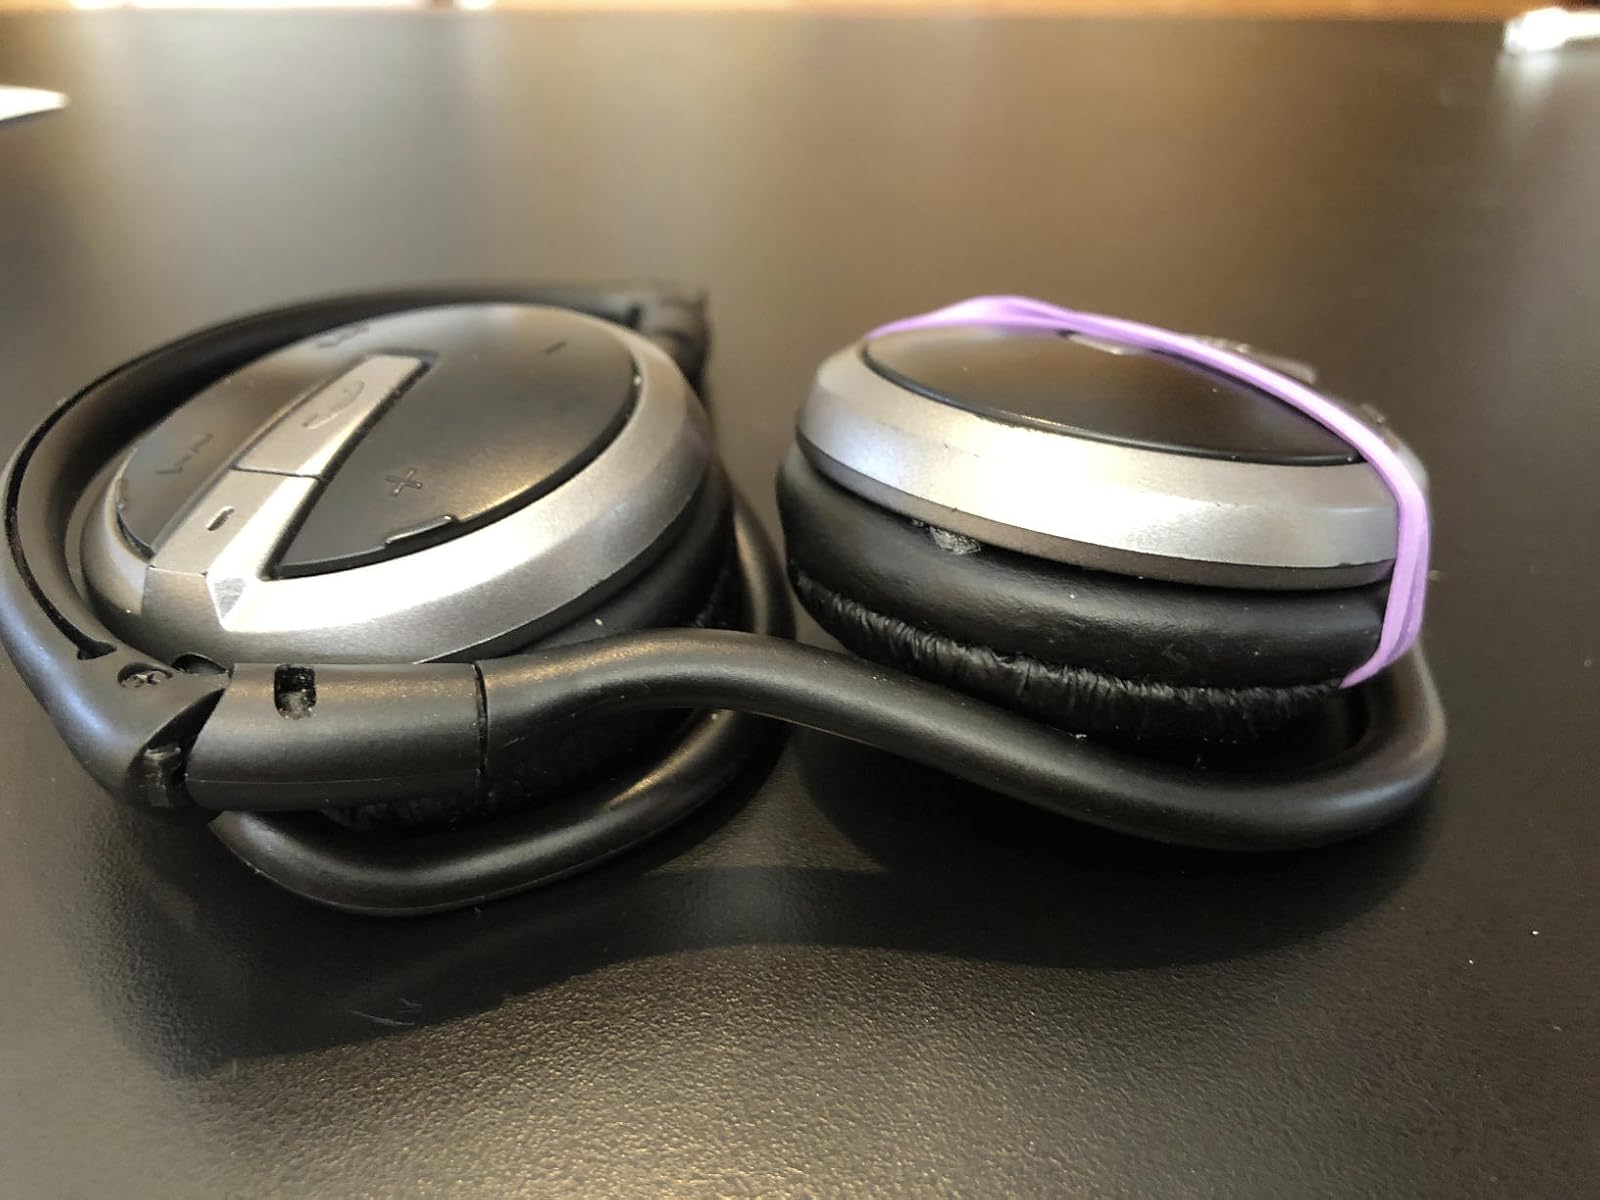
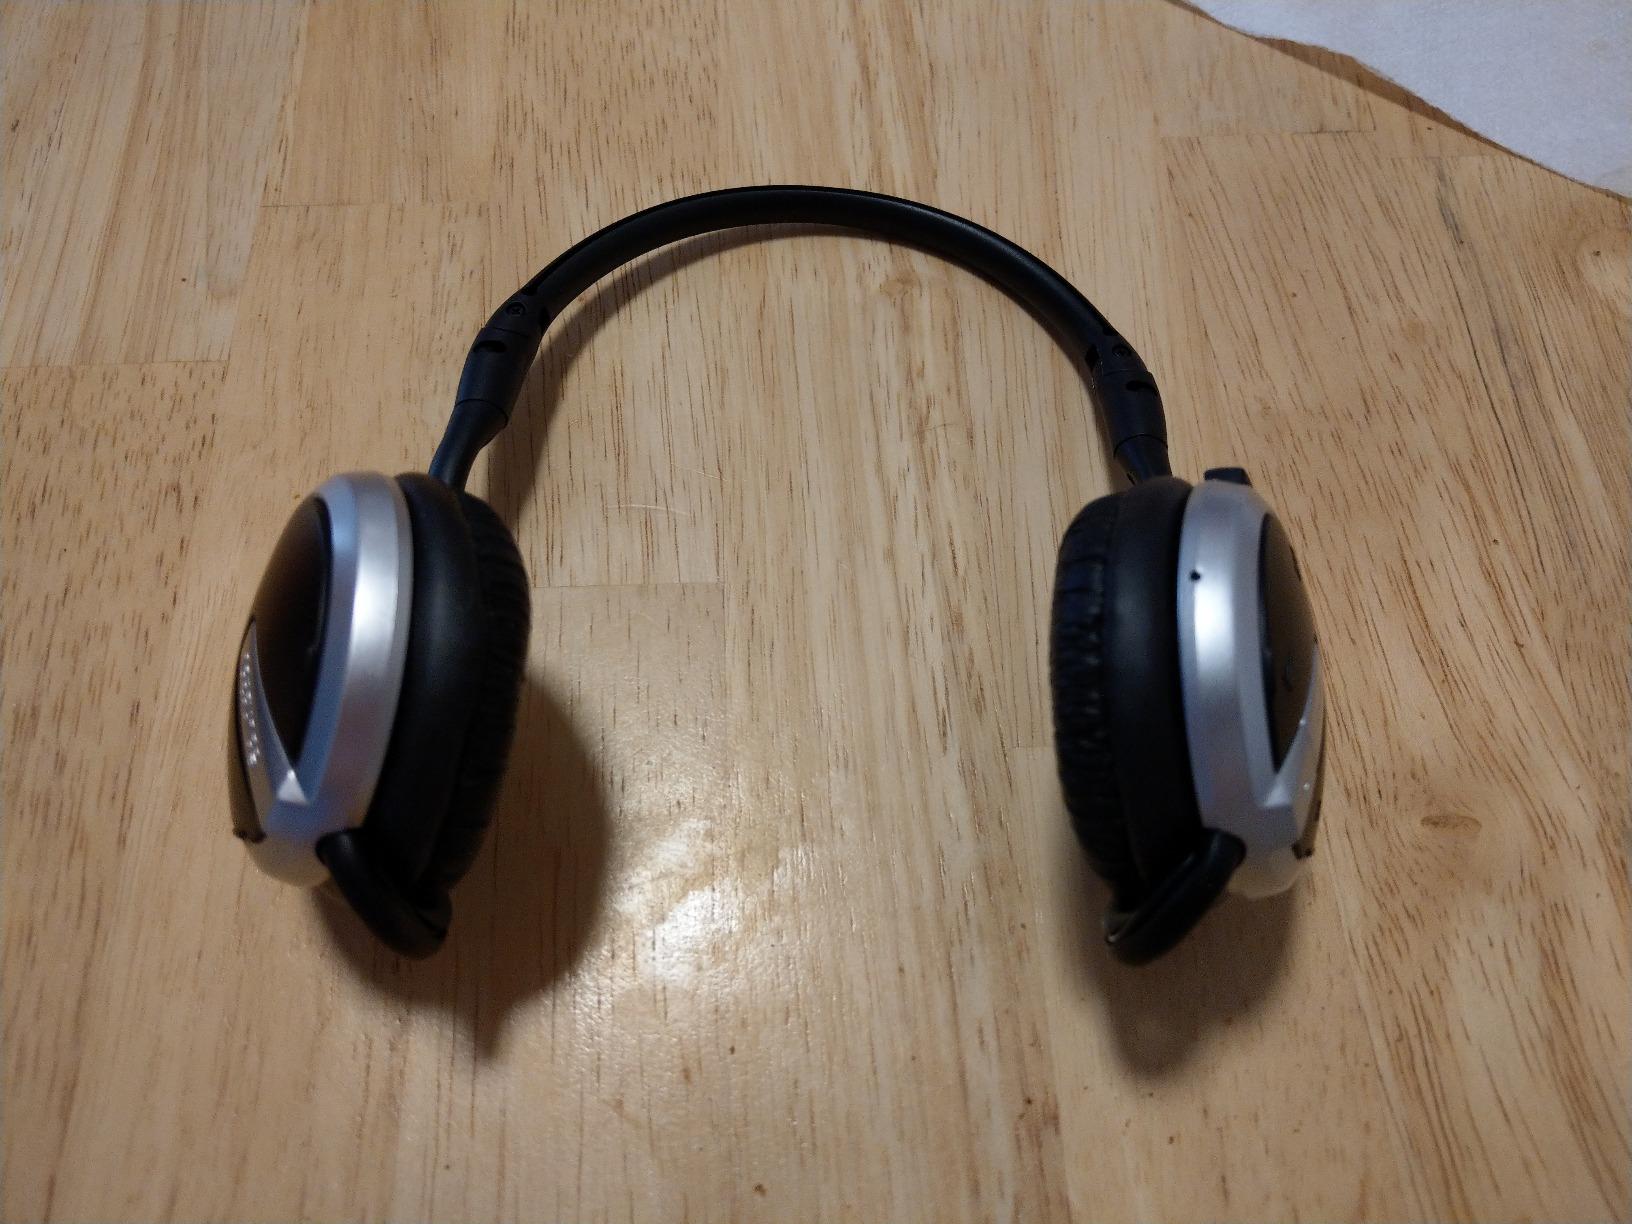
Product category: headphones
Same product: yes